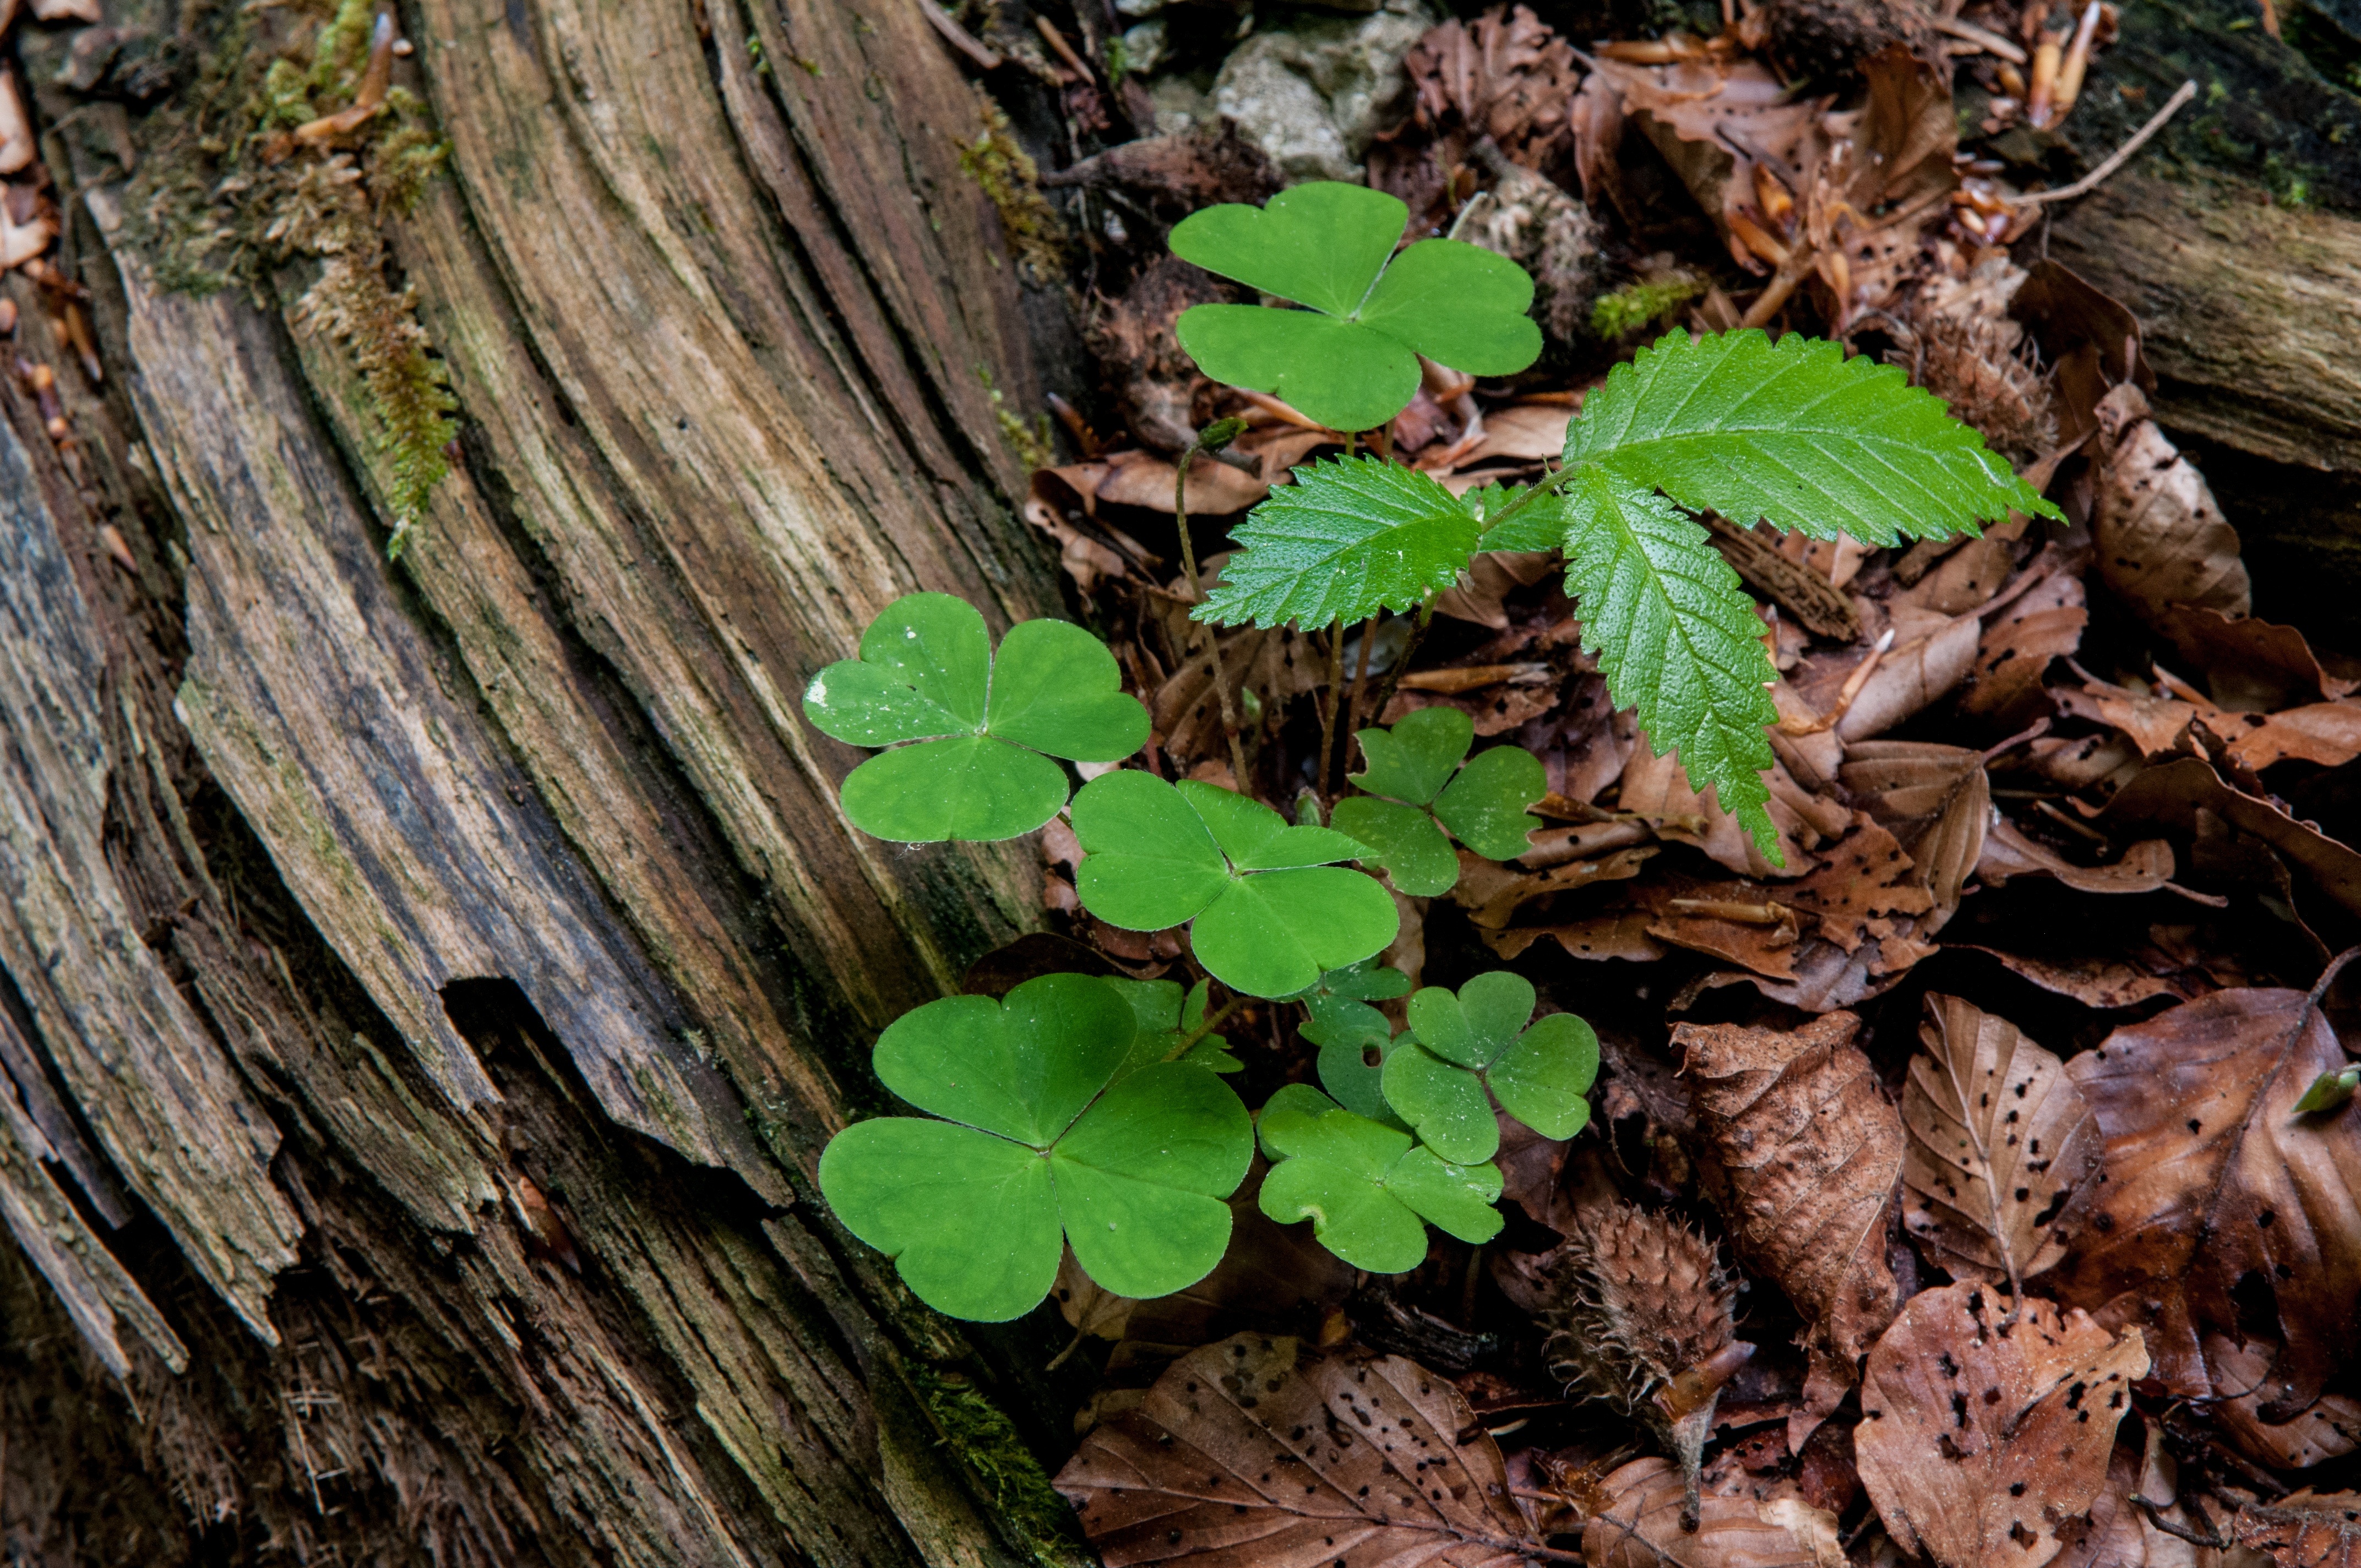
tree, nature, forest, plant, leaf, flower, trunk, spring, green, jungle, herb, autumn, soil, botany, decay, flora, wildflower, forest floor, rainforest, woodland, habitat, ecosystem, klee, flowering plant, four leaf clover, natural environment, woody plant, land plant